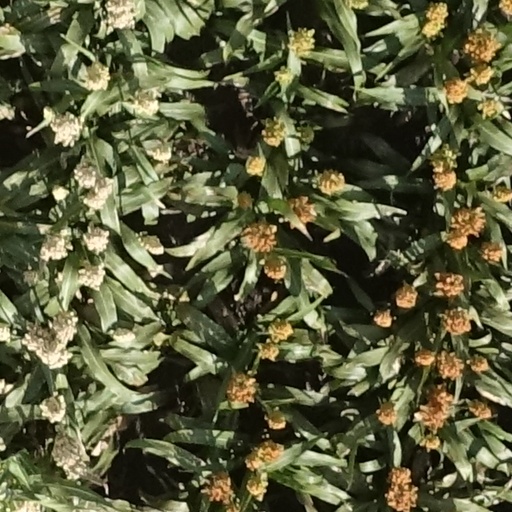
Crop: sorghum